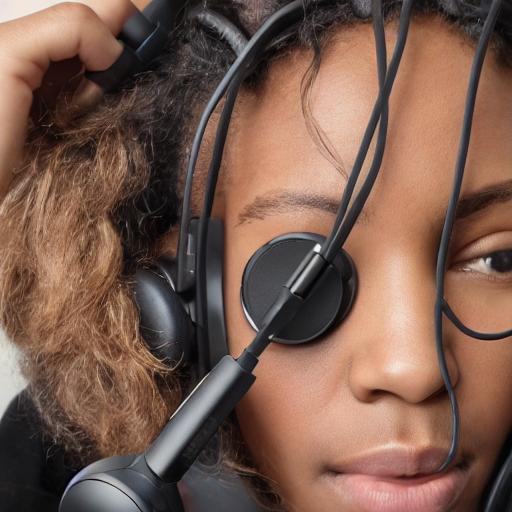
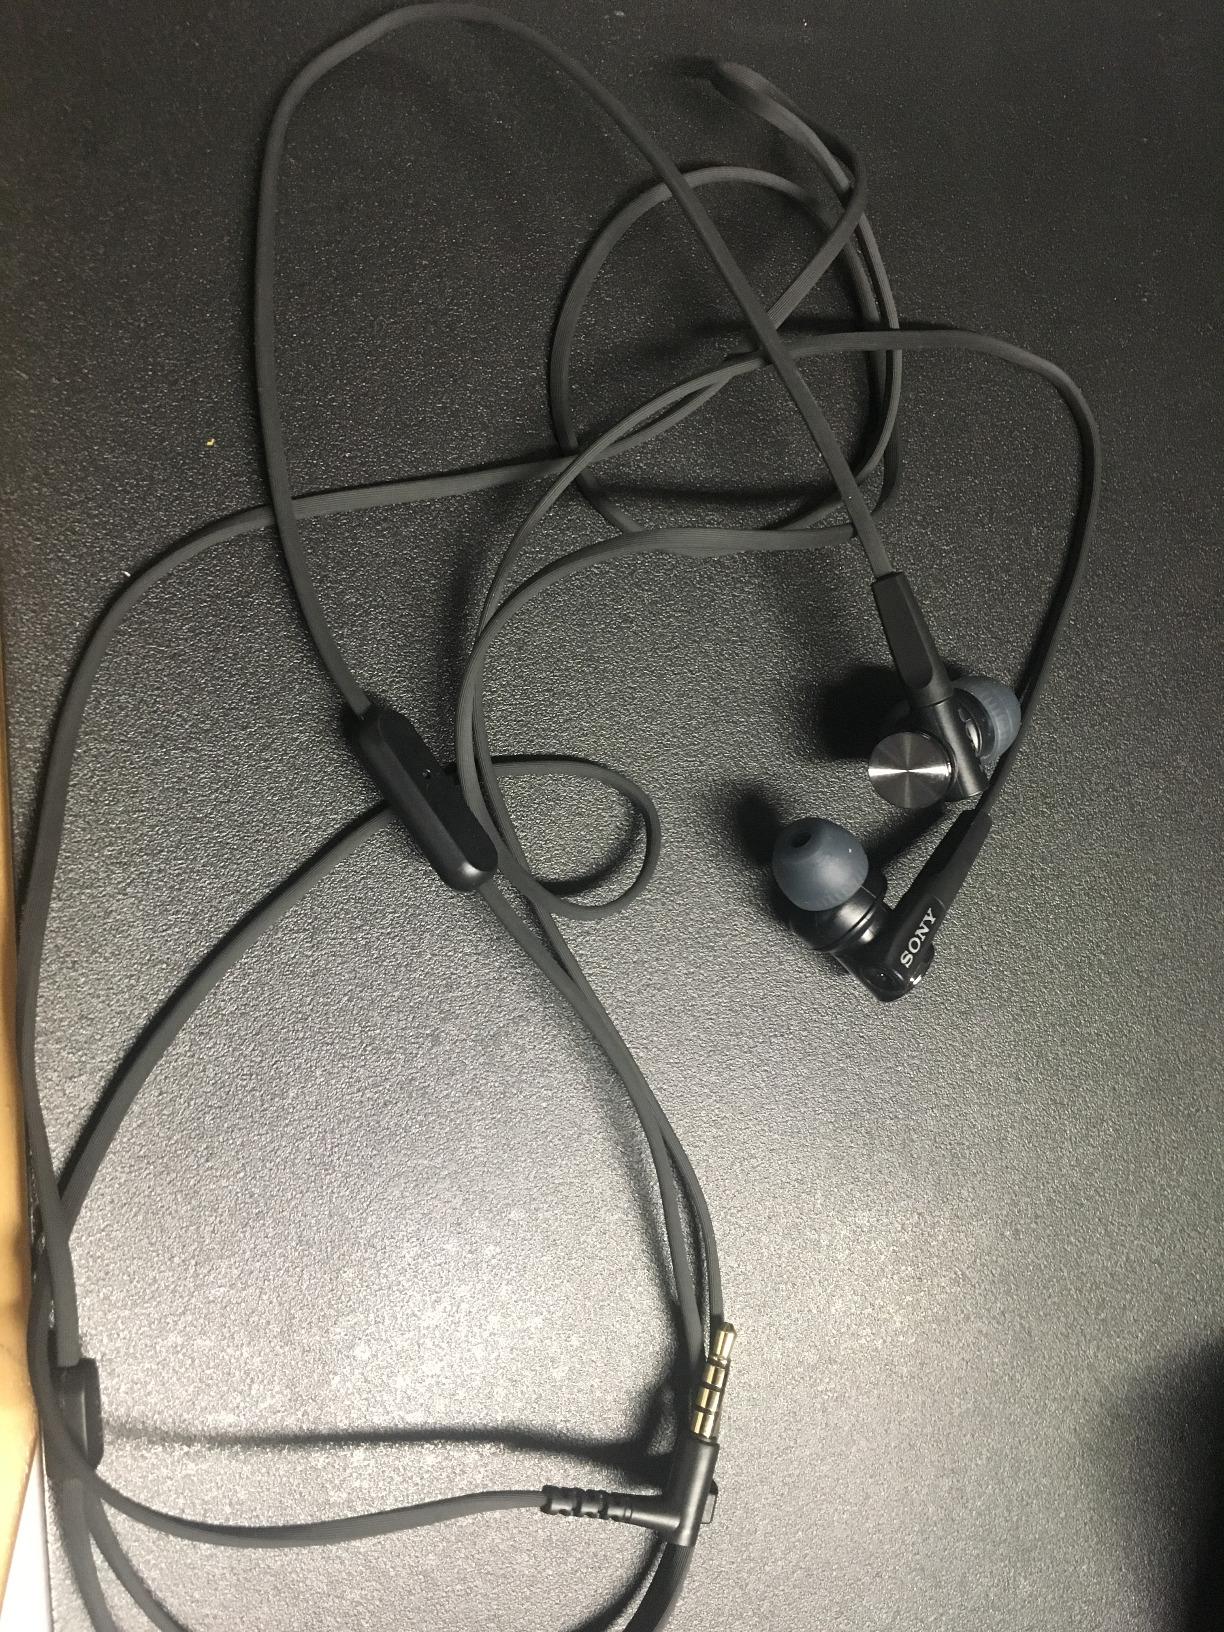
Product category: headphones
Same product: no